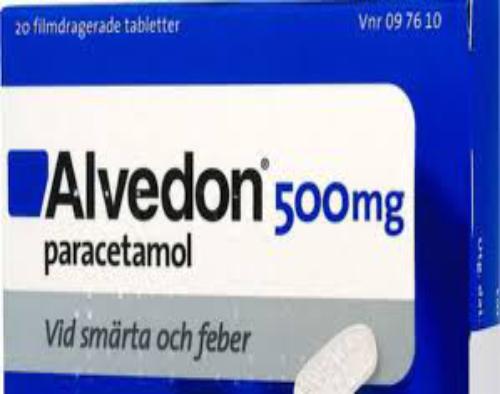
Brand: alvedon
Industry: Medical